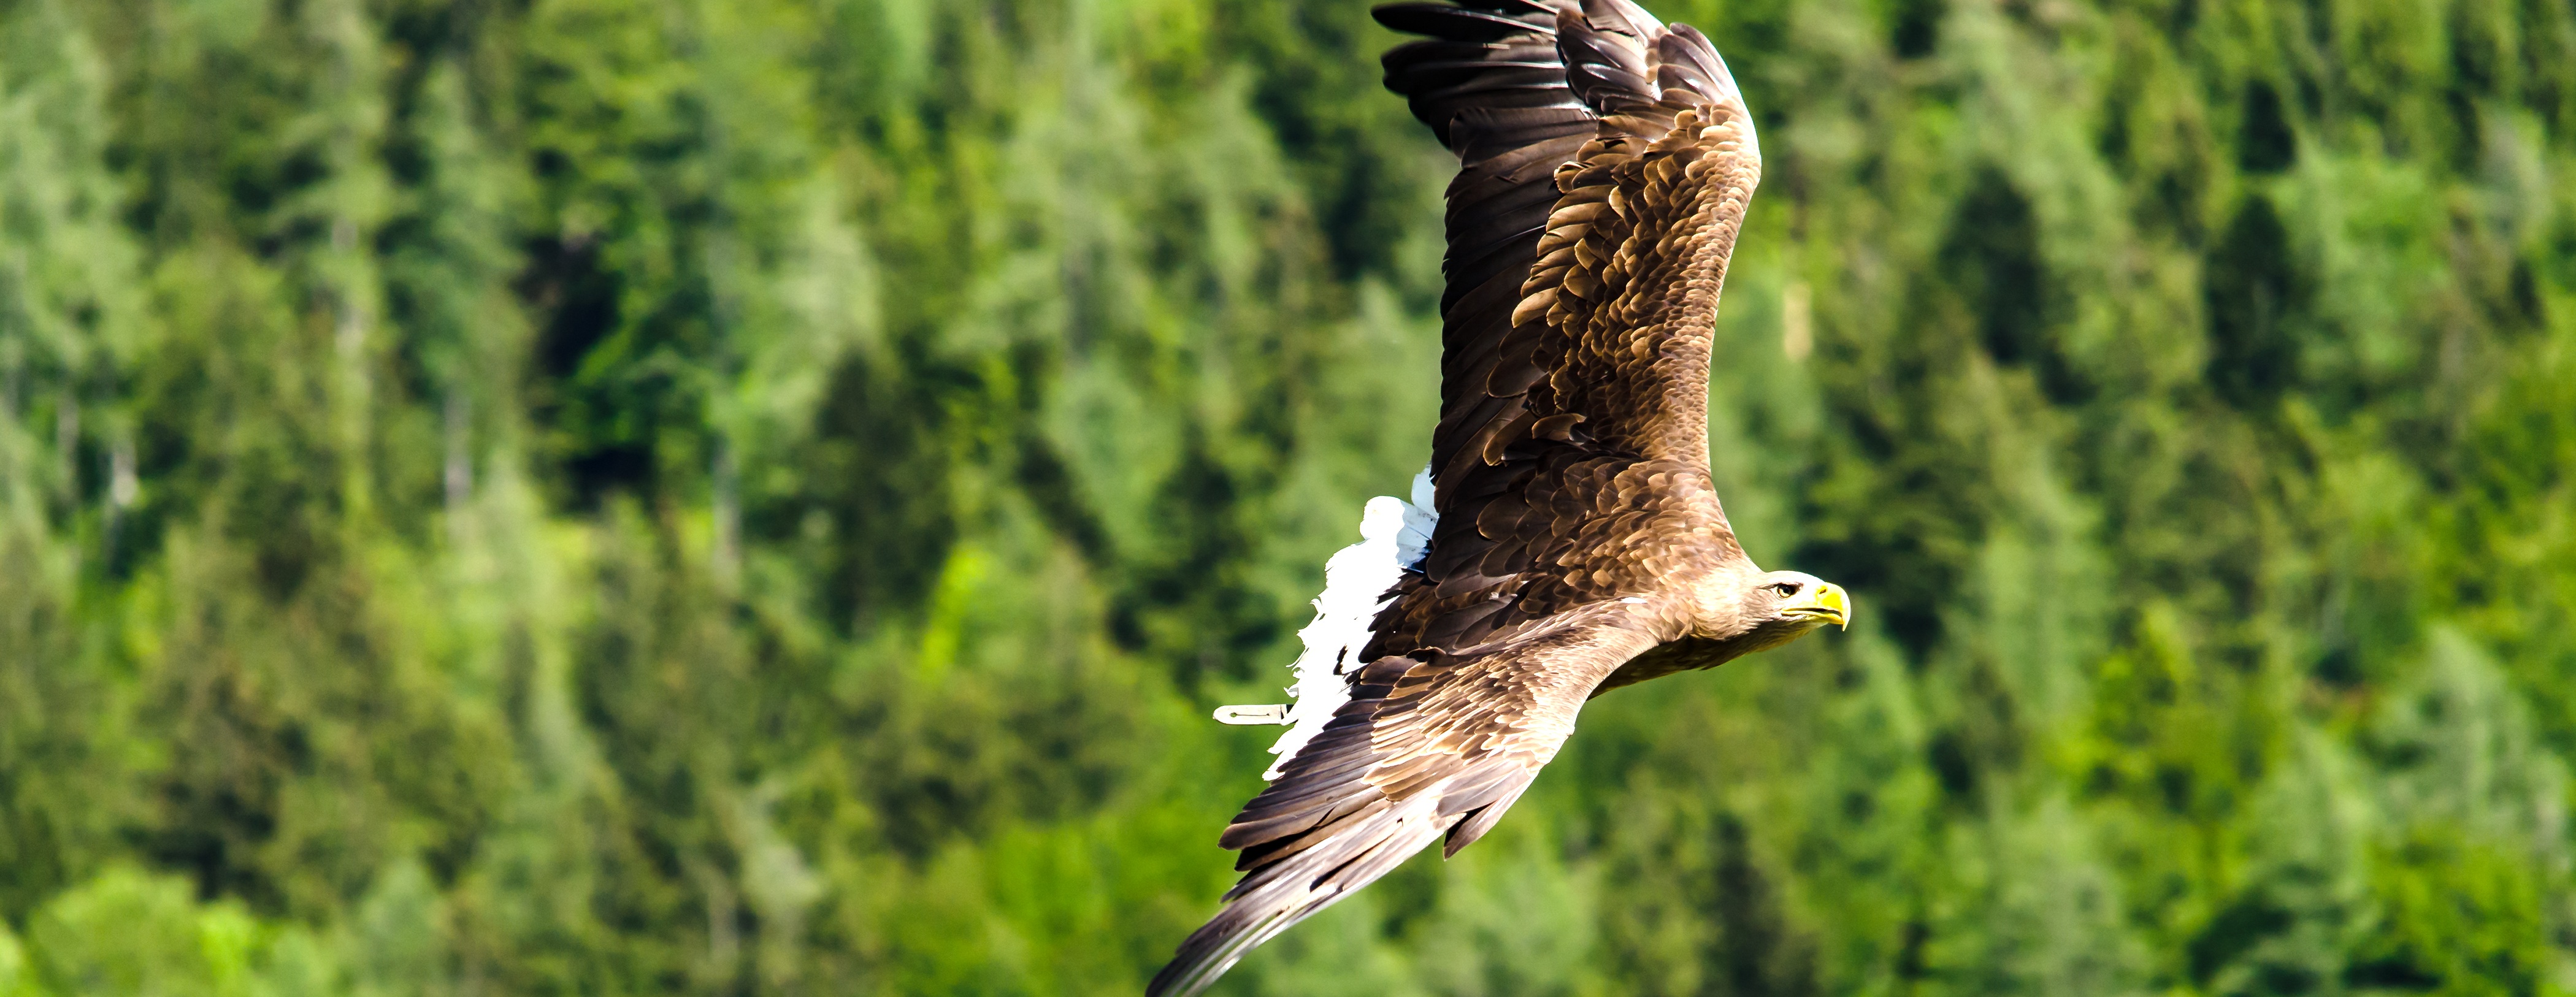
nature, branch, bird, fly, wildlife, fauna, raptor, bird of prey, free, vertebrate, wild bird, falconry, adler, freiflug, imperial eagle